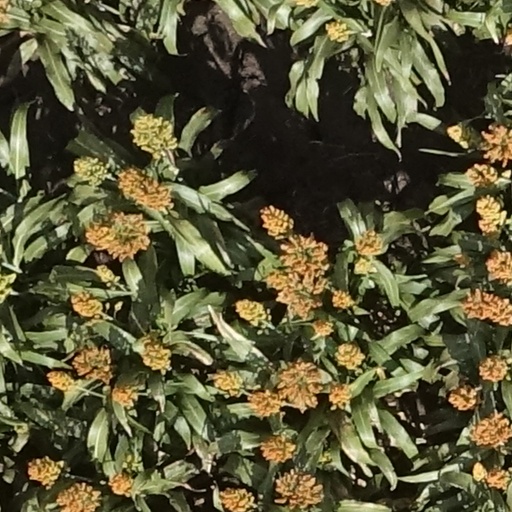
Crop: sorghum